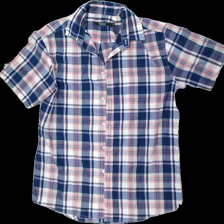
View: front
Type: Shirt
Category: Men
Brand: Not in the list
Brand text on label: Berga
Colors: Blue, Pink, White
Material: 100% polyester
Pattern: Checkered print
Cut: Regular
Size: L
Season: All
Damage: nopprigt
Damage location: top center
Damage 2: nopprigt
Damage 2 location: middle center
Damage 3: nopprigt
Damage 3 location: bottom center
Price range: <50
Recommended usage: Export
Description: rutig skjorta